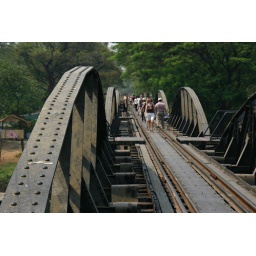
train and bridge over the river kwai